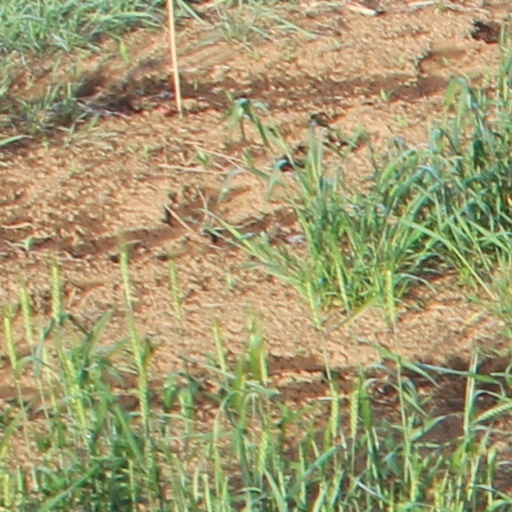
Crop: wheat